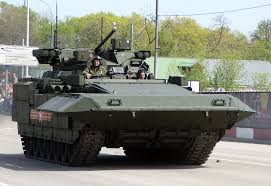
Label: BMP